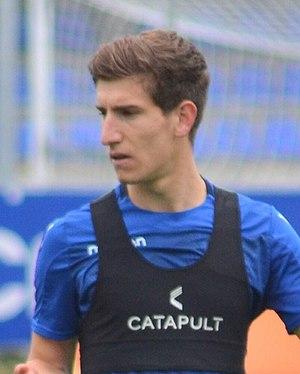
Aihen Muñoz, né le 16 août 1997 à Etxauri en Espagne, est un footballeur espagnol qui évolue au poste d'arrière gauche à la Real Sociedad.